Sandblasting

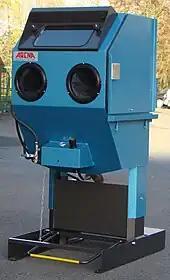
A sand-blasting cabinet

Mobile dry abrasive blast systems are typically powered by a diesel air compressor. The air compressor provides a large volume of high pressure air to a single or multiple "blast pots". Blast pots are pressurized, tank-like containers, filled with abrasive material, used to allow an adjustable amount of blasting grit into the main blasting line. The number of blast pots is dictated by the volume of air the compressor can provide. Fully equipped blast systems are often found mounted on semi-tractor trailers, offering high mobility and easy transport from site to site. Others are hopper-fed types making them lightweight and more mobile.